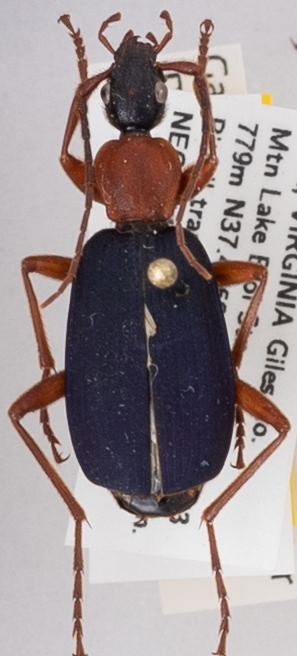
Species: Galerita bicolor
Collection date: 2018-05-22
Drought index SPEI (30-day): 1.466
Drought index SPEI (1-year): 0.554
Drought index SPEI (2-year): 0.678